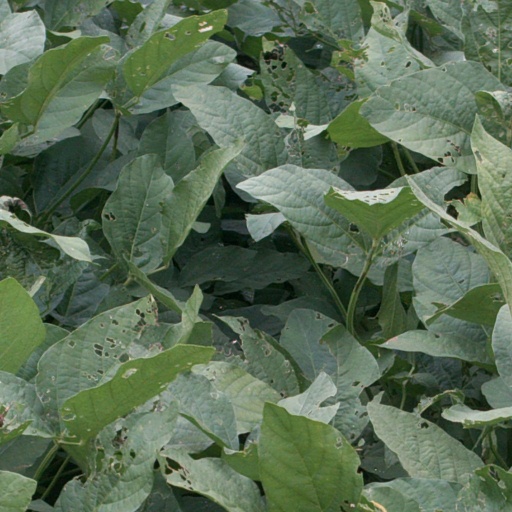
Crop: soybean